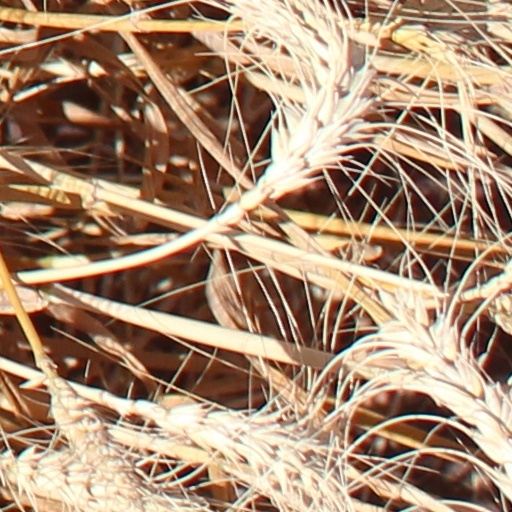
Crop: wheat